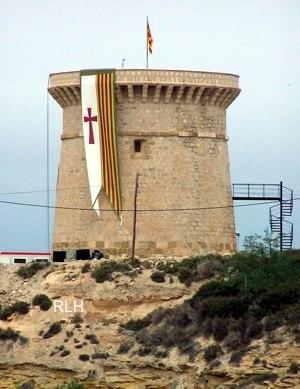
El Campello, en valencien et officiellement, est une commune de la province d'Alicante, dans la Communauté valencienne, en Espagne. Elle est située dans la comarque de l'Alacantí et à 13 kilomètres au nord-est d’Alicante. Elle se trouve dans la zone à prédominance linguistique valencienne.